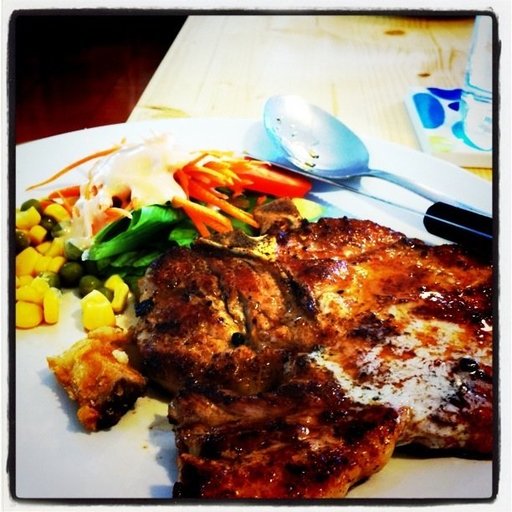
Label: pork_chop